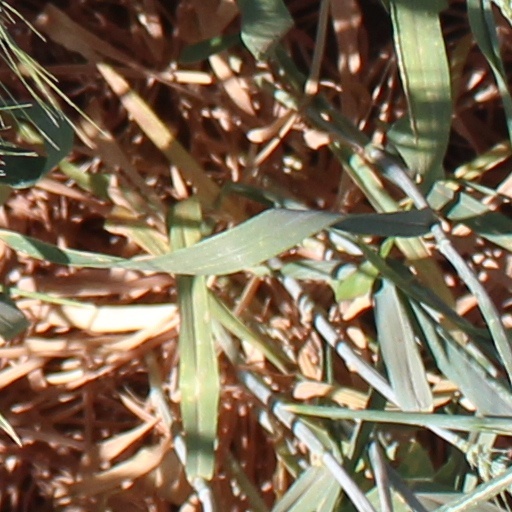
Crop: wheat